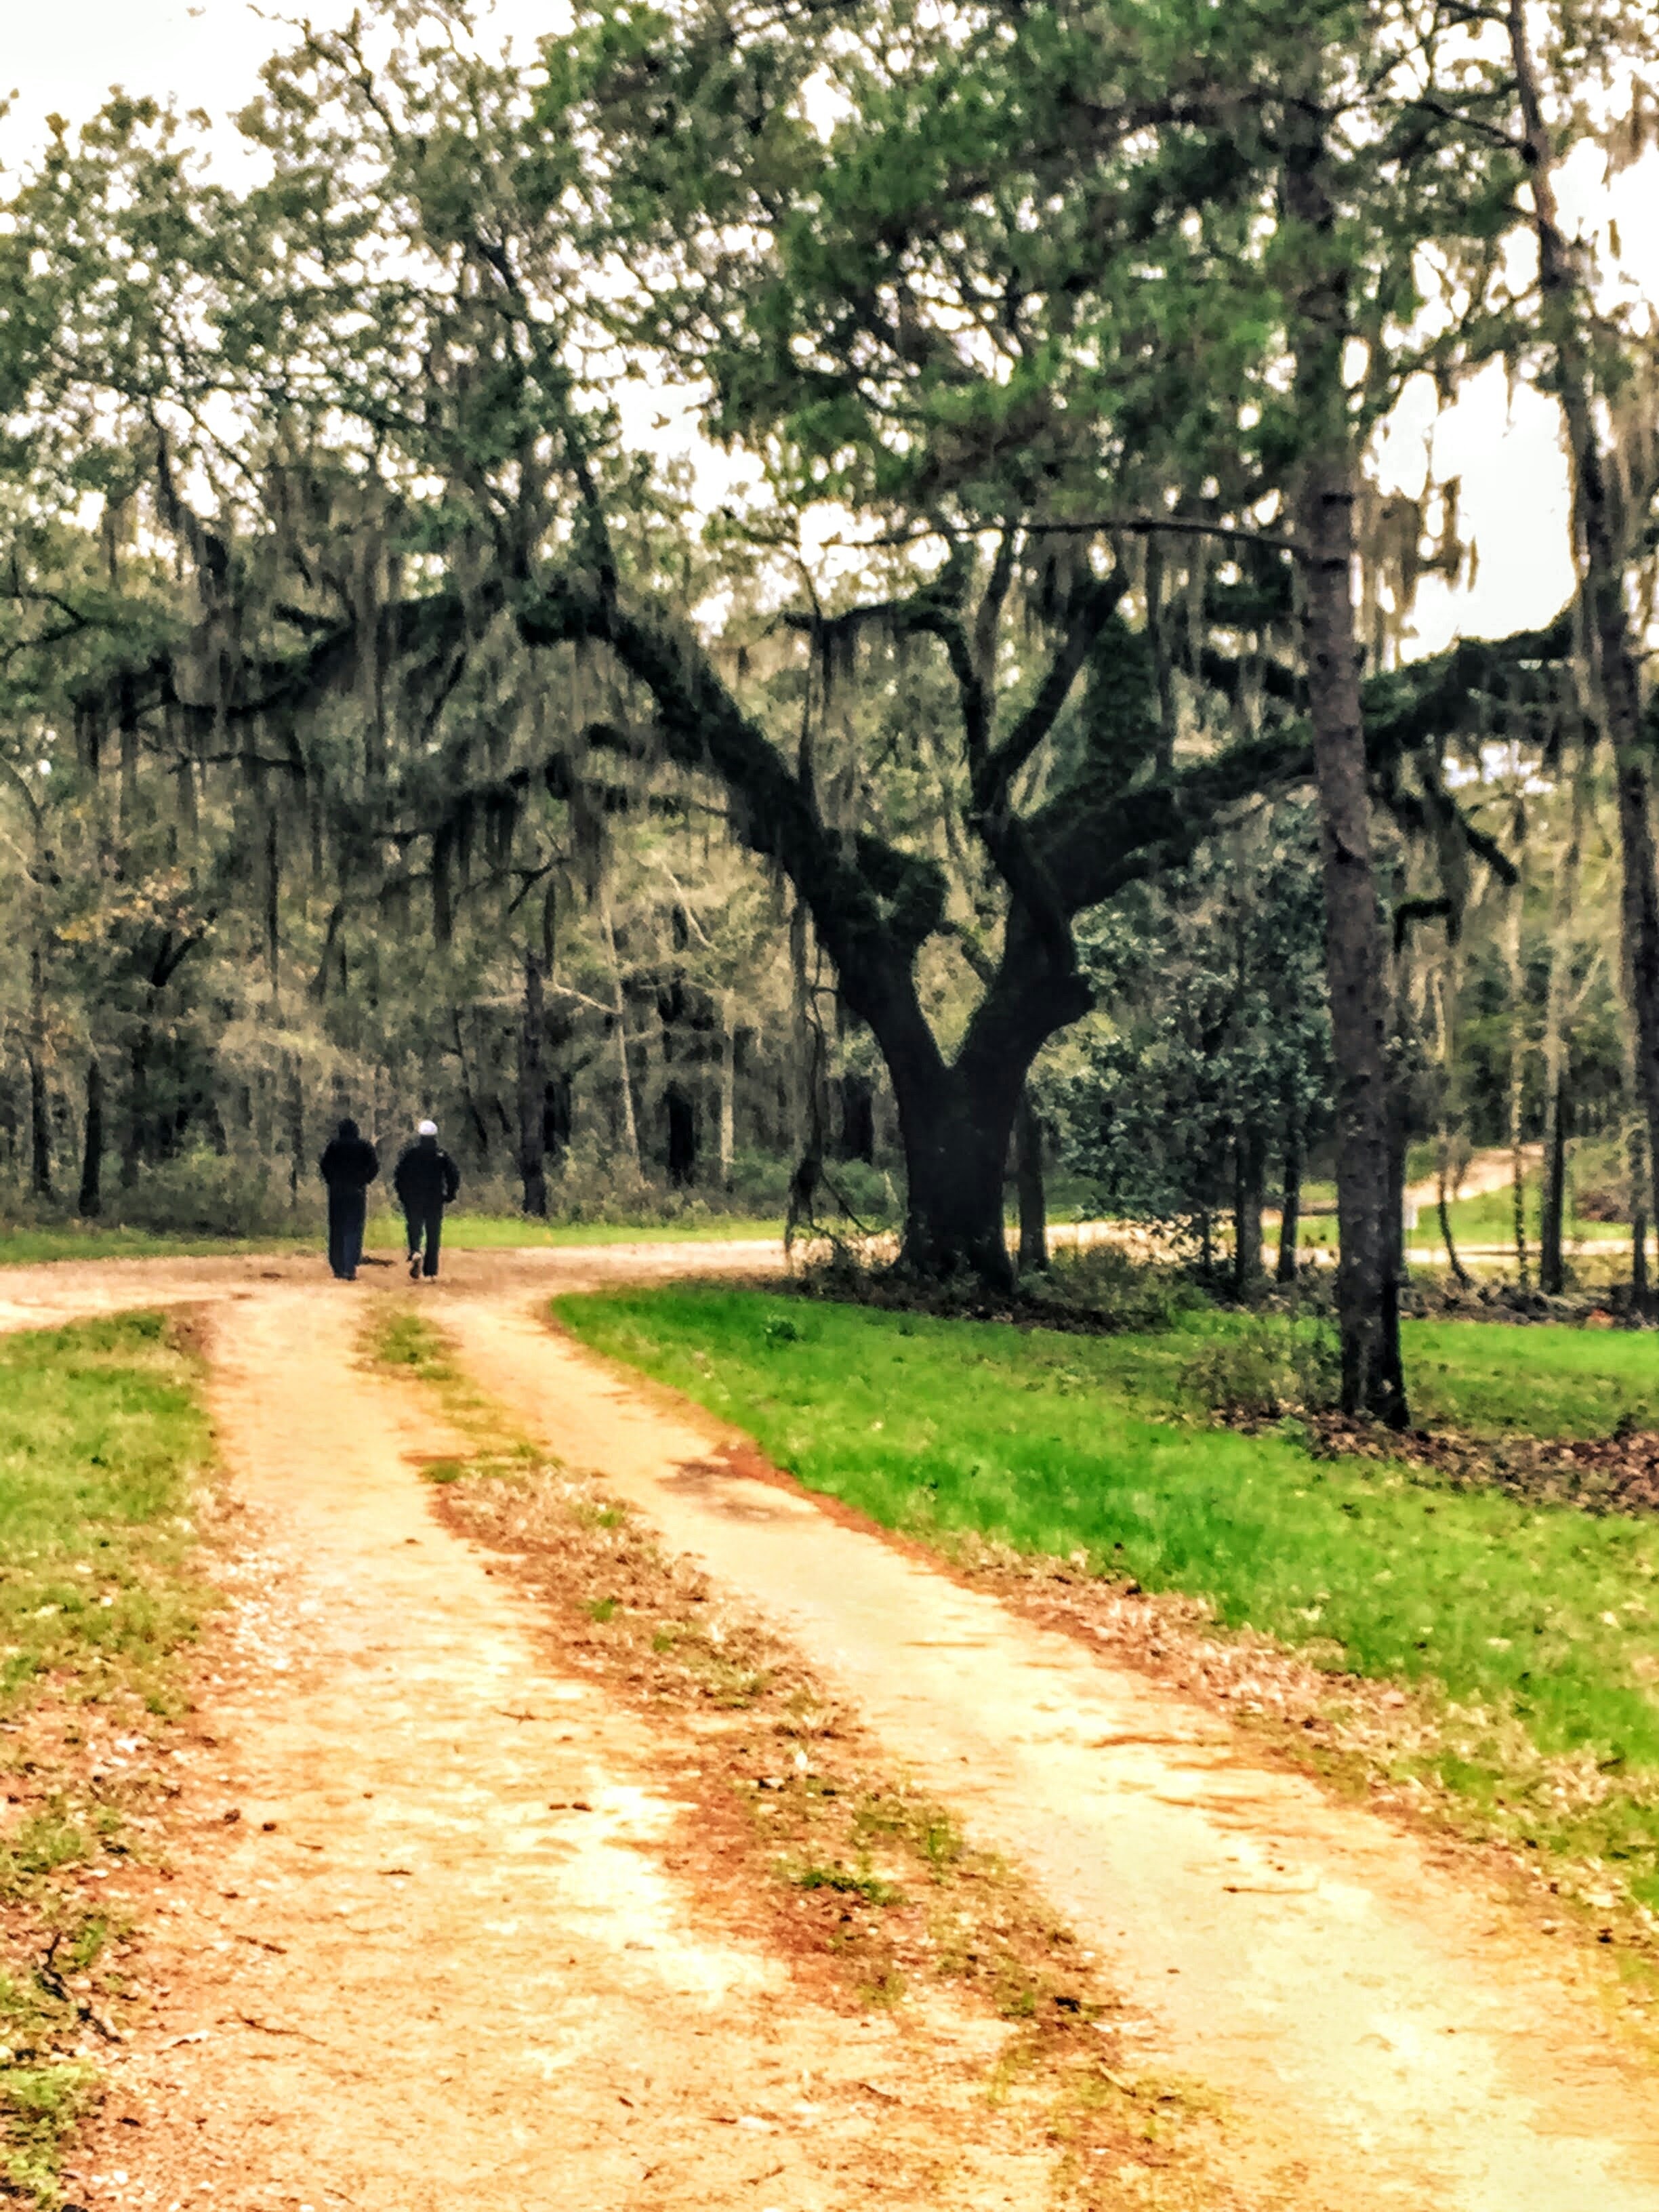
tree, plant, trail, flower, autumn, woodland, rural area, woody plant